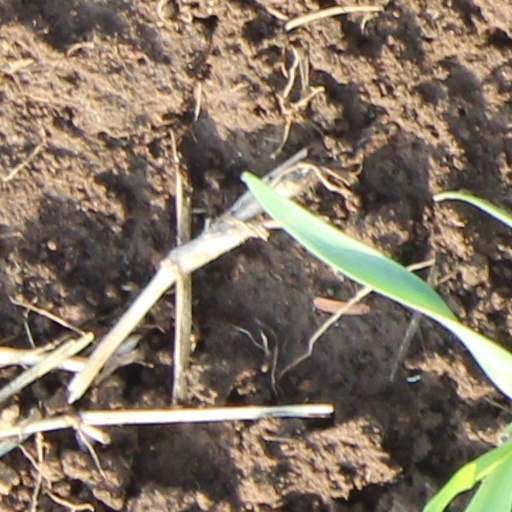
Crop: wheat